Pedobear

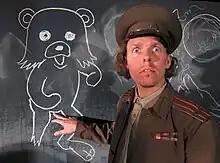
Artist and media researcher Johannes Grenzfurthner and Pedobear at ROFLcon 2010

On 3 July 2009, Canadian artist Michael R. Barrick created two composite images depicting Pedobear grouped together with the mascots of 2010 Winter Olympic and Paralympic Games. One is based on the official art, and the other is based on fanart created by Angela Melick. This image was then mistakenly used by other media, most notably the Polish newspaper "Gazeta Olsztyńska" for a 4 February 2010 front-page story about the Olympics in Vancouver.